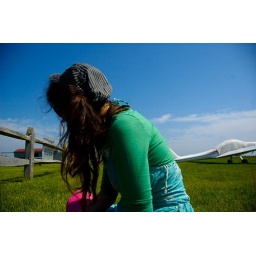
Giocchina was sitting in the field talking to her friend. I love how these turned out!